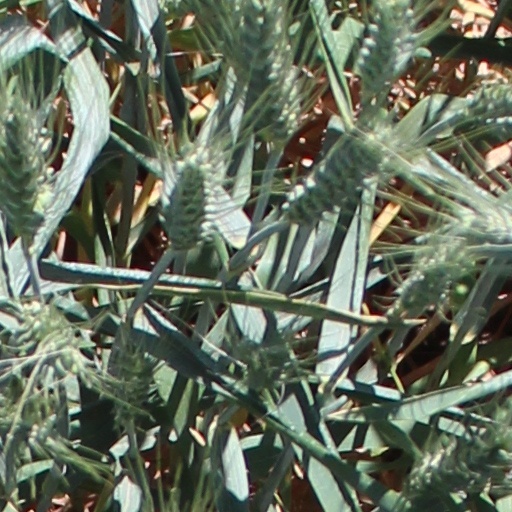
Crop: wheat